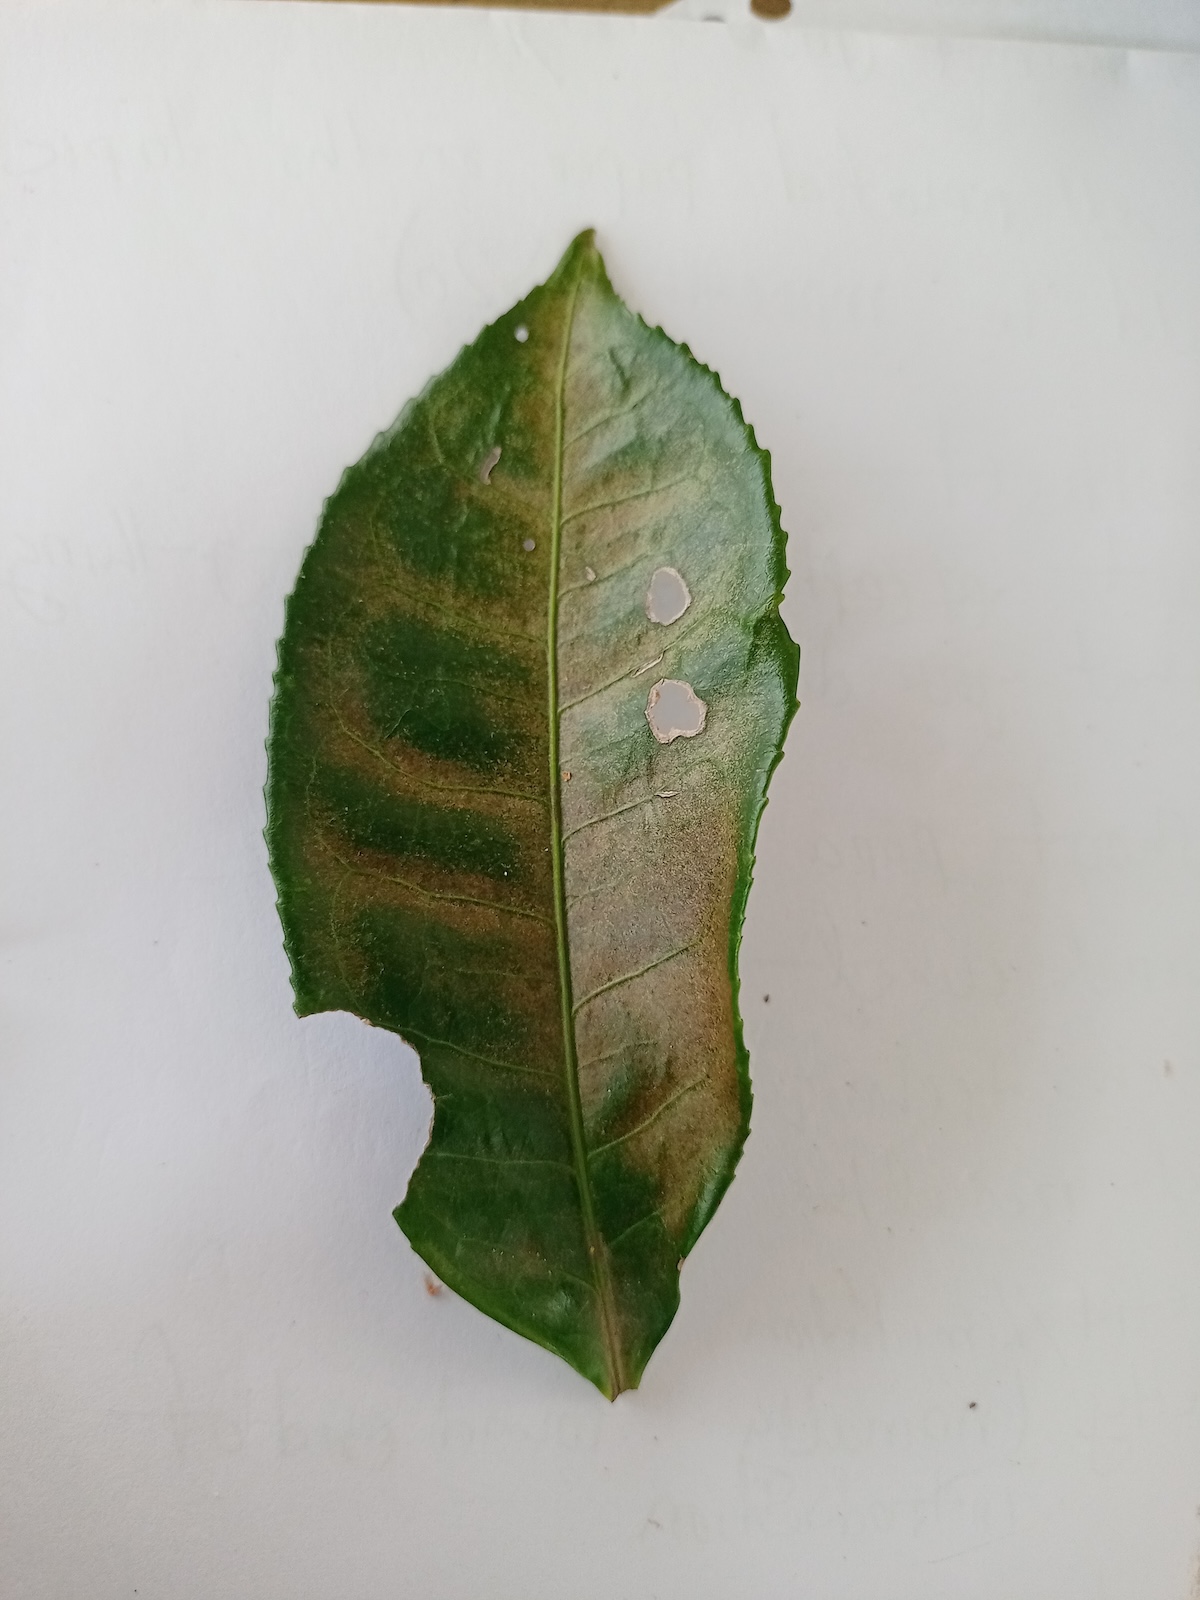
Label: Red spider